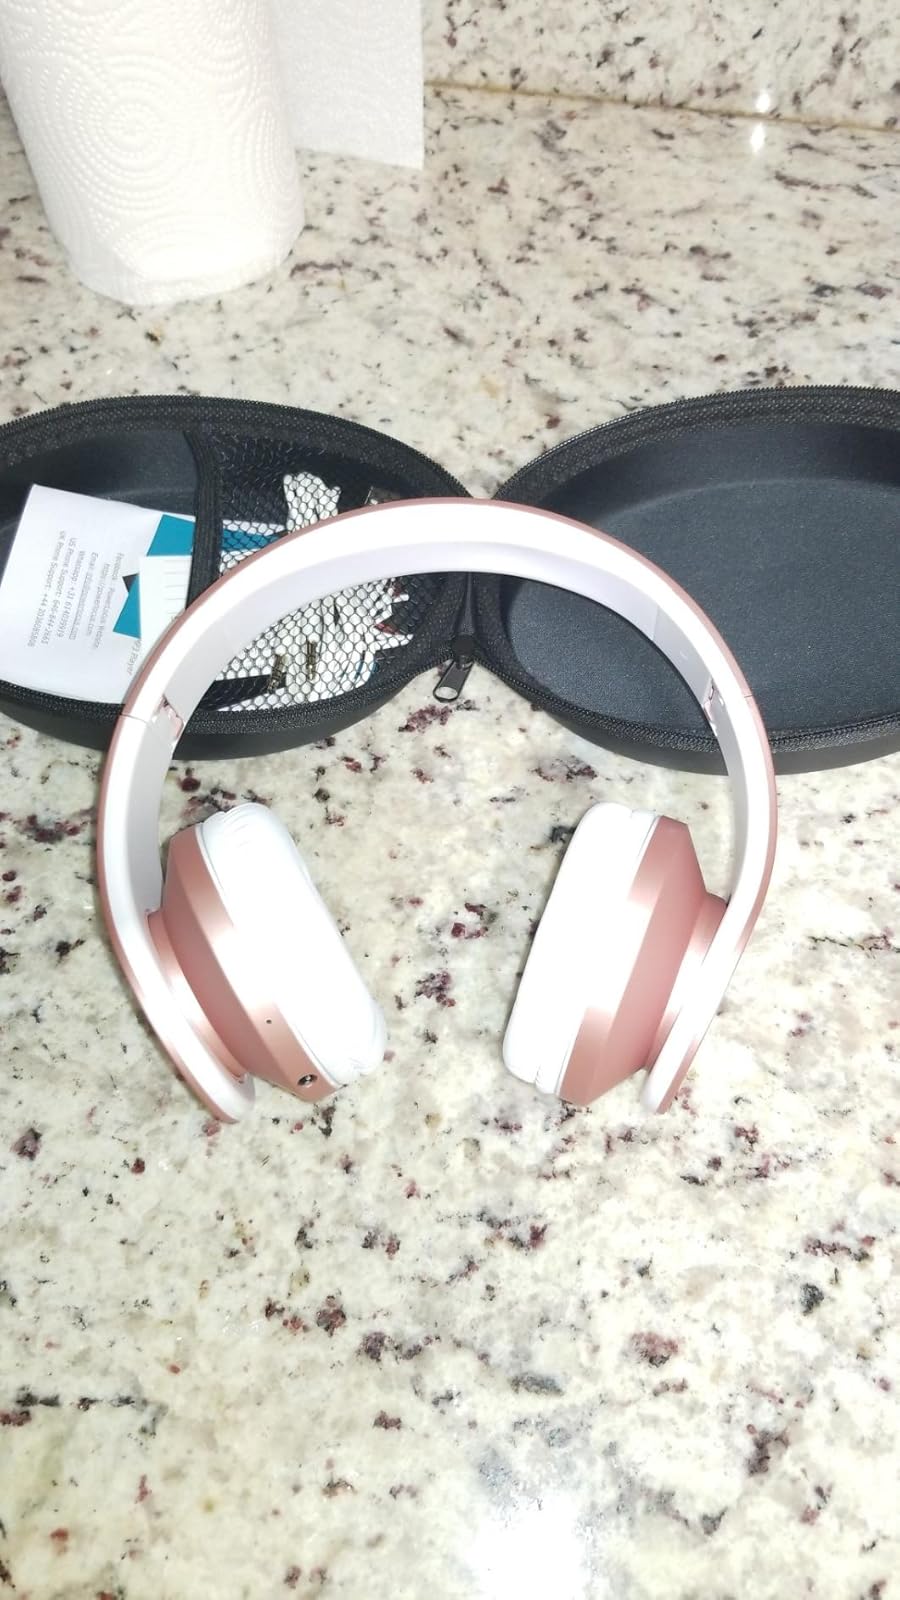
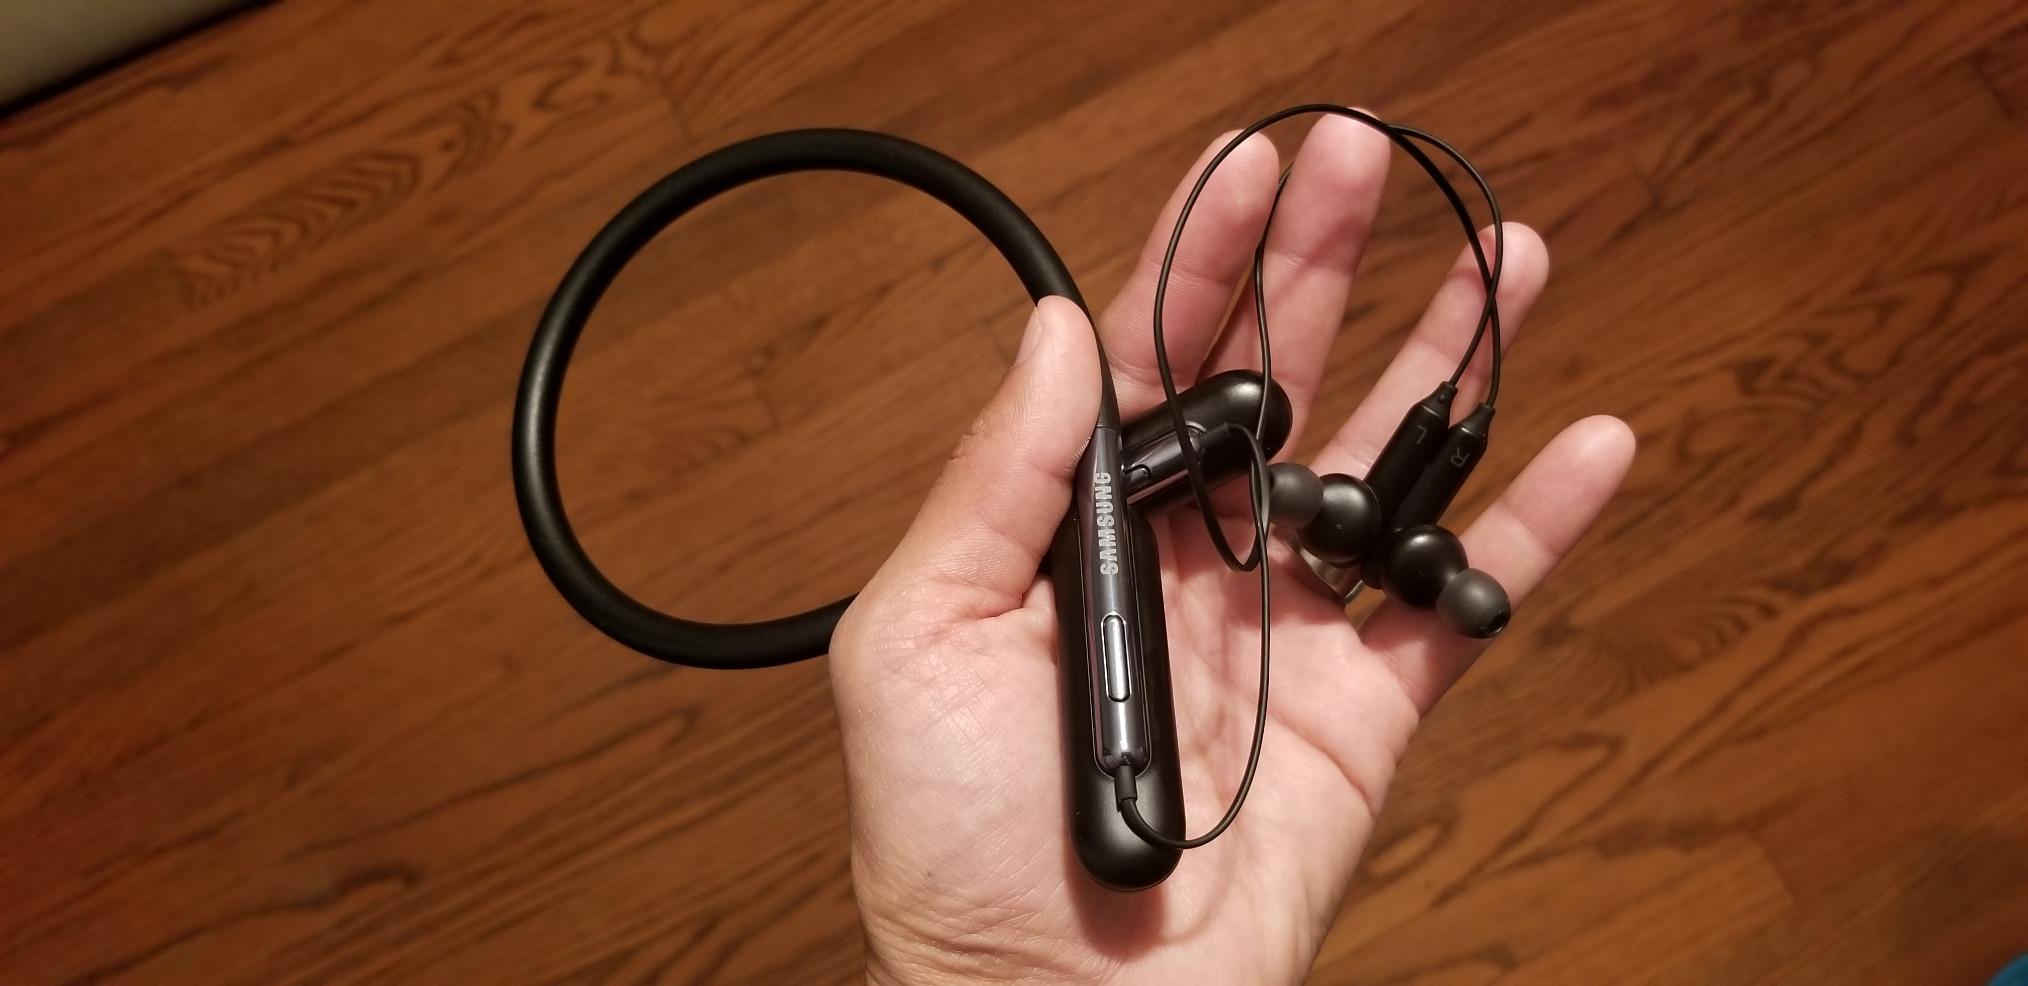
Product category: headphones
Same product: no